Kaija Aarikka

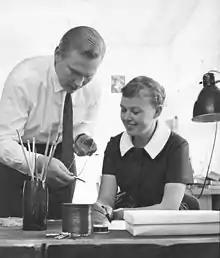
Aarikka with her husband and business partner Erkki Ruokonen

In 1954, Aarikka and her husband co-founded the eponymous design bureau Aarikka, initially to design and manufacture wooden buttons and decorative and household items, later expanding into personal accessories, dress jewellery and giftware. She worked there as the firm's head designer and artistic director for most of her career, also taking on management duties including chairing the Board of Directors from 1977.